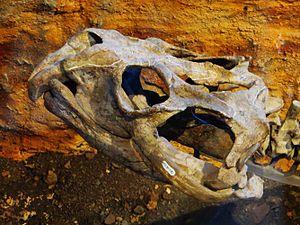
Stenaulorhynchus est un genre éteint de reptiles herbivores rhynchosaures ayant vécu à l'Anisien, durant le Trias moyen, il y a environ entre −247 et −242 Ma. Ses fossiles ont été retrouvés uniquement en Tanzanie où de nombreux Spécimens ont été retrouvés.